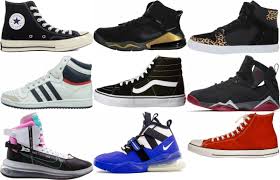
Label: Sneaker